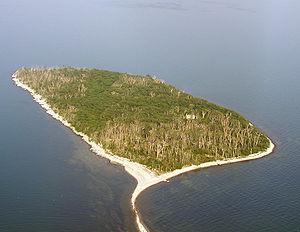
Le Parc national de la Pointe-Pelée se situe dans le comté d'Essex dans le sud-ouest de l'Ontario. Il couvre une péninsule boisée comportant des zones marécageuses et qui se termine en pointe dans le lac Érié. Le parc est la terre continentale la plus au sud du Canada, sa latitude étant équivalente à celle de la partie nord de la Californie. Seule l'île de Pointe-Pelée, dans le lac, se trouve plus au sud. Le nom provient des explorateurs de Nouvelle-France qui voyaient son versant oriental dénudé en passant sur le lac. En effet, ce côté-là est rocheux et sans arbres. La pointe se terminait en une plage sablonneuse mais en 2006, les vagues du lacs poussée par les vents érodèrent le sable.
L'île Middle est une île inhabitée du Canada. Il s'agit du point le plus au sud de tout le pays. Elle fait partie du parc national de la Pointe-Pelée.